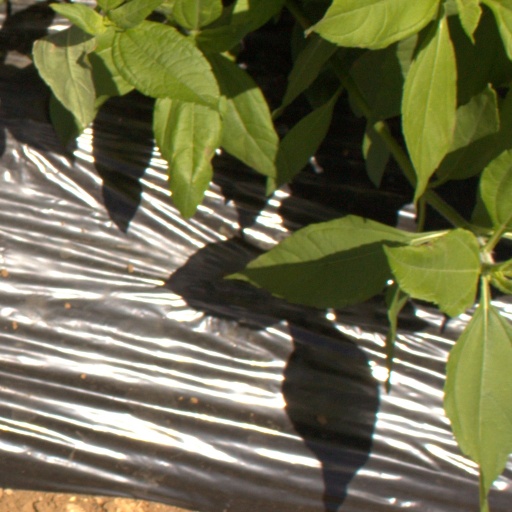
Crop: Jerusalem artichoke